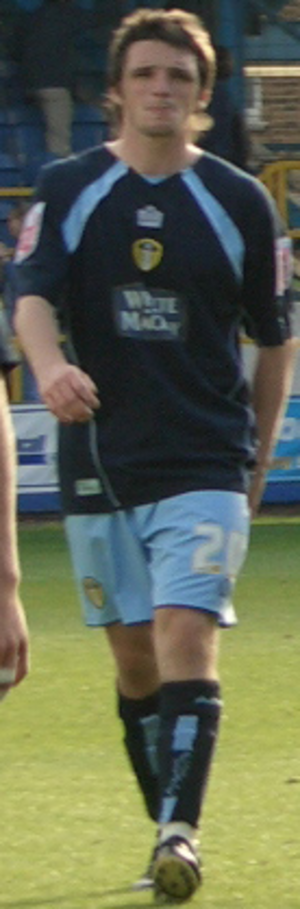
Jonathan Douglas est un footballeur international irlandais.